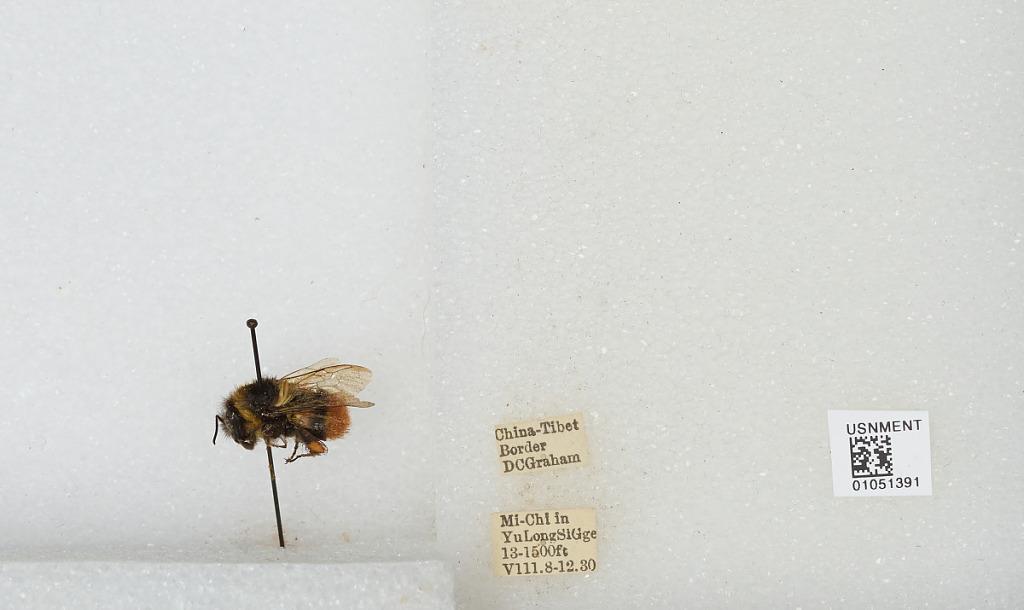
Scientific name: Bombus sp.
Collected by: D. Graham
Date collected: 1930-8-8
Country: China
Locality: China-Tibet Border, Mi-Chi in Yu Long Si Gorge